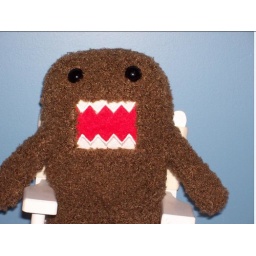
My Domo sitting in my little chair that I bought in Cape Cod.. Pretty cool.